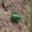
Label: beetle